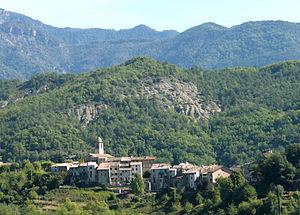
Massoins, Alpes-Maritimes, France